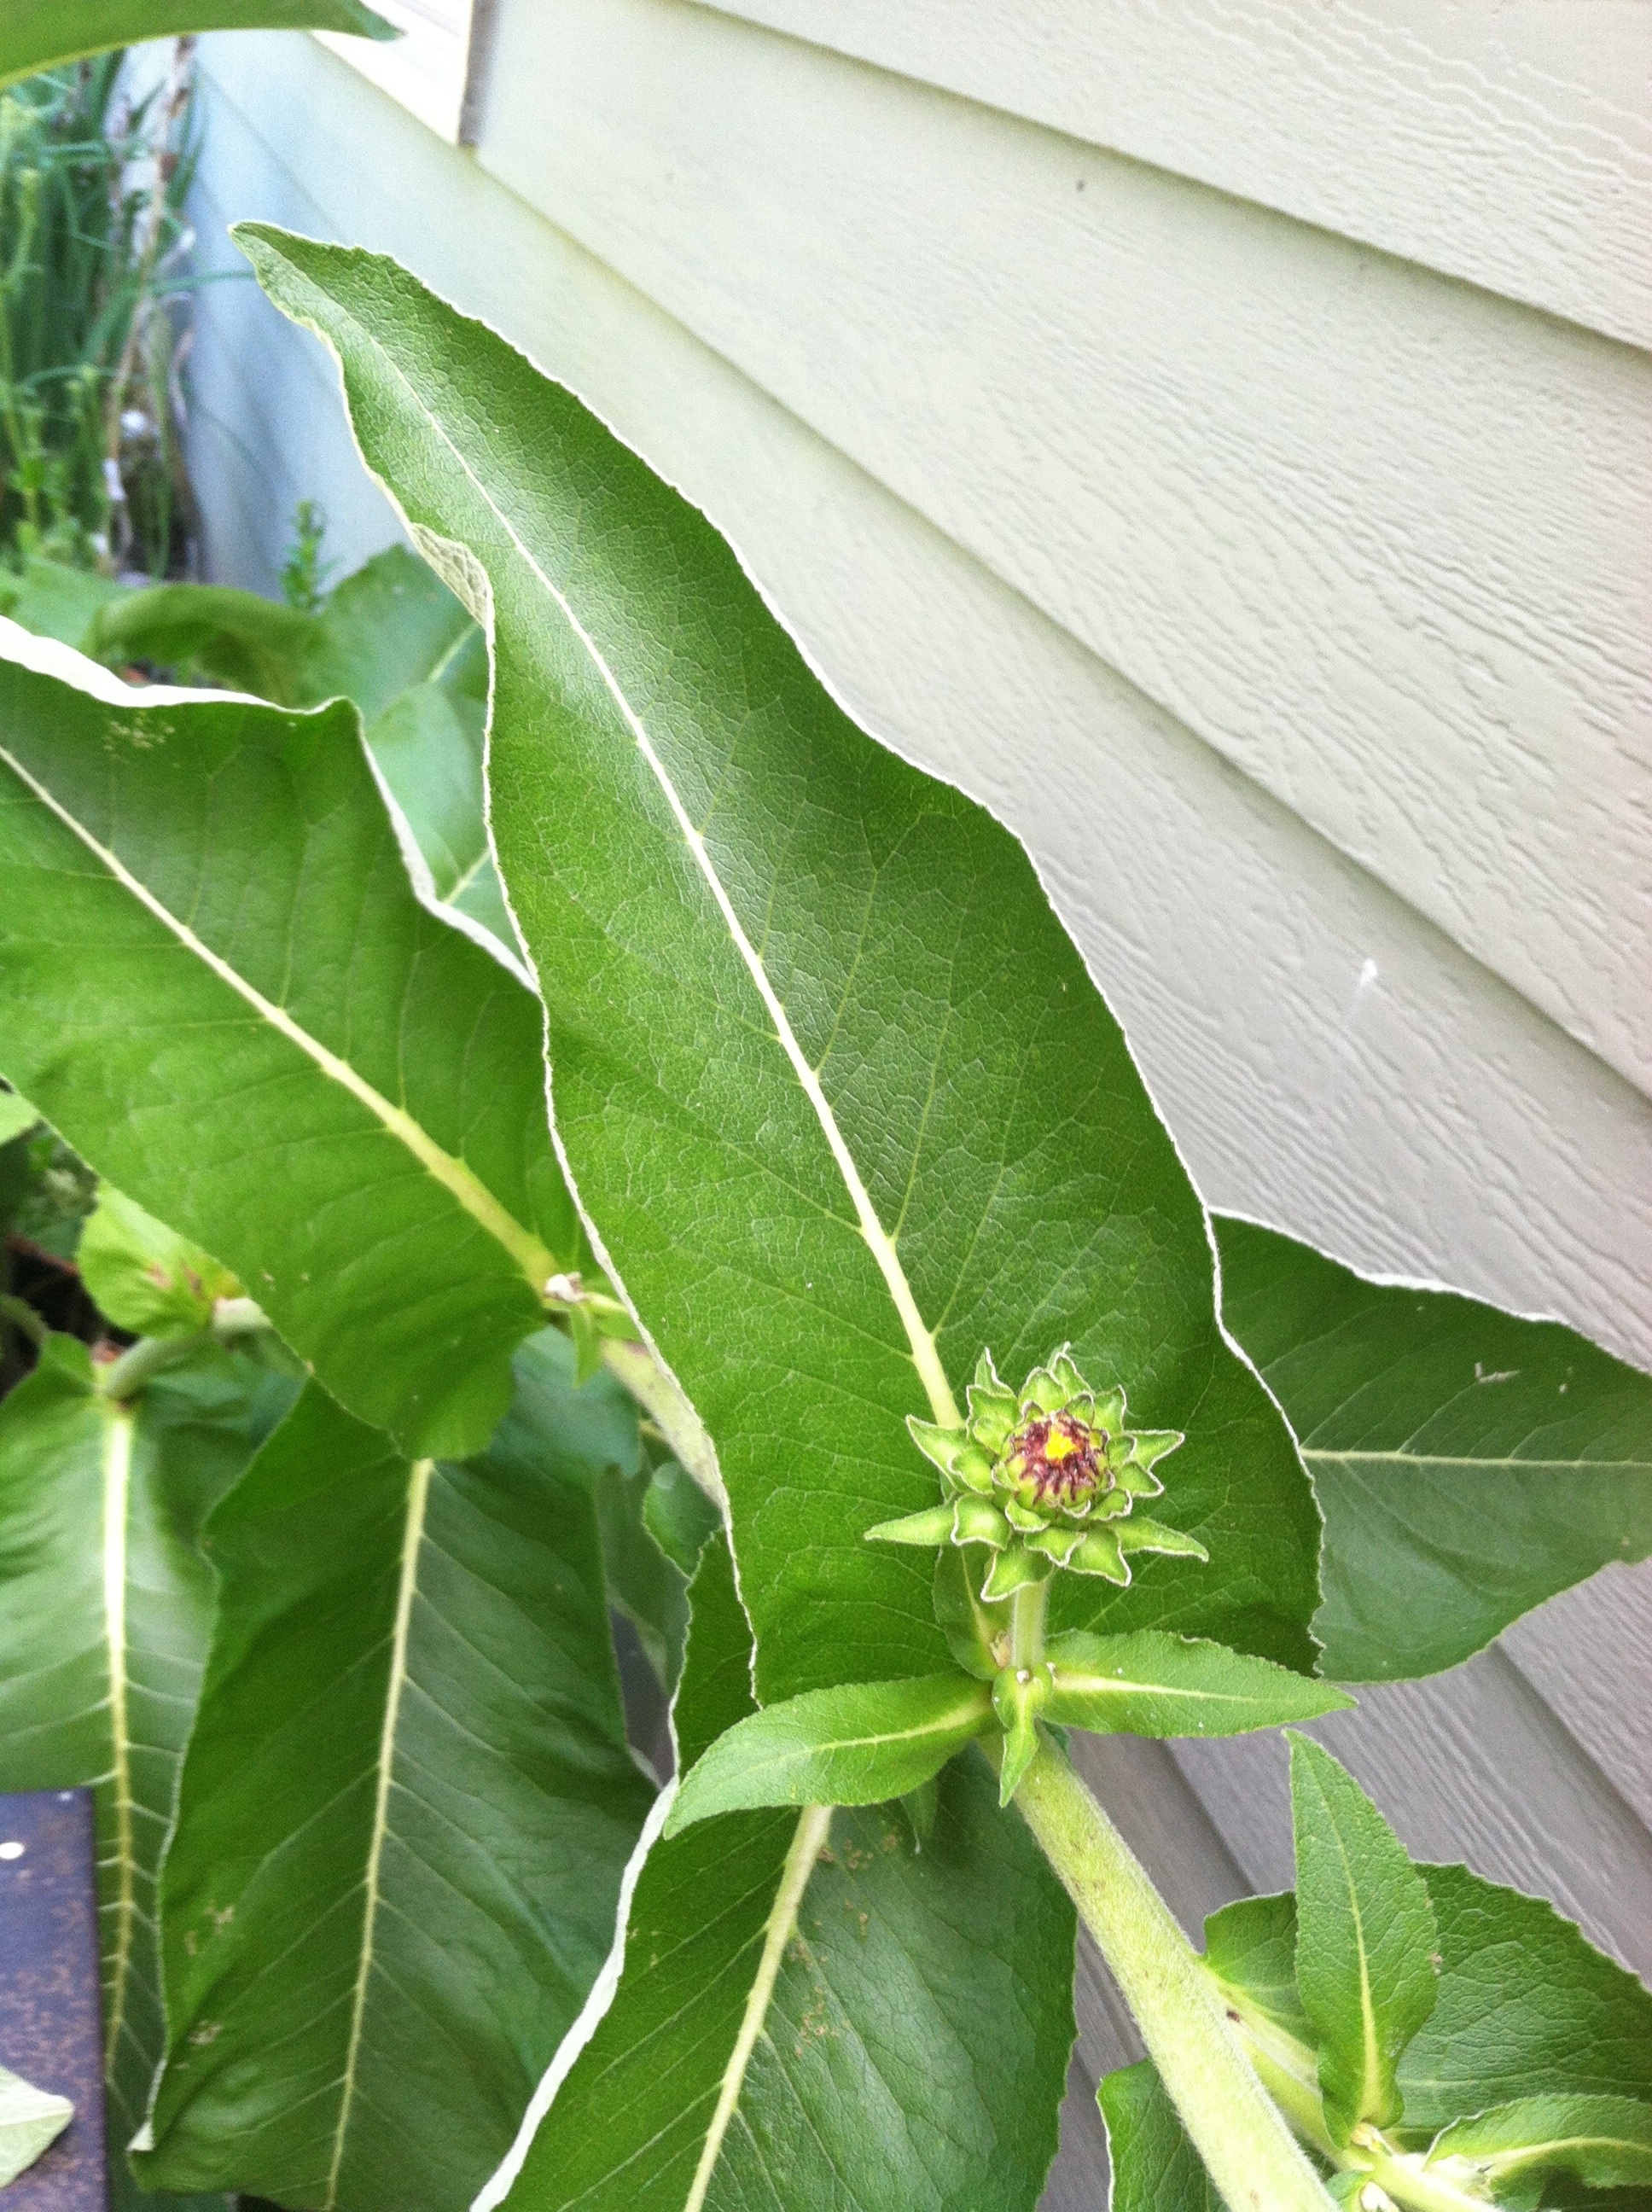
tree, nature, plant, leaf, flower, food, green, produce, botany, flora, bud, herbal, flowering plant, elecampane, land plant